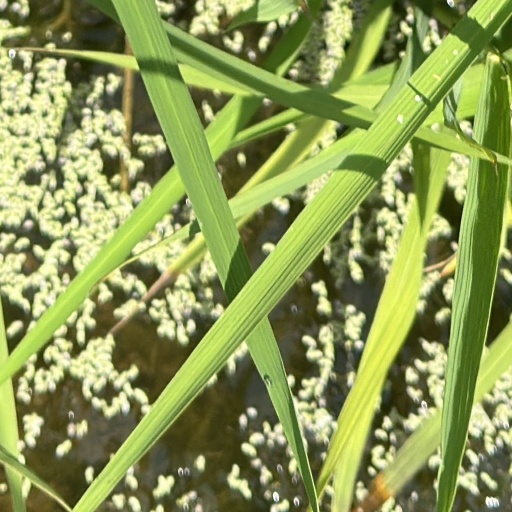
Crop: rice